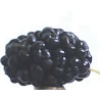
Label: mulberry